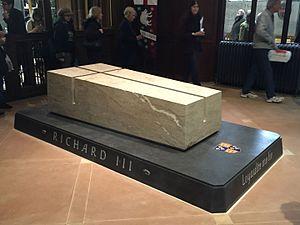
Richard III est le dernier roi d'Angleterre de la maison d'York, de 1483 à sa mort.